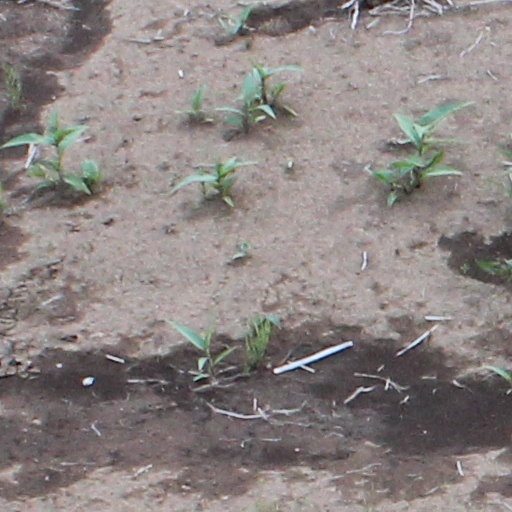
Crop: wheat